Sound of Metal

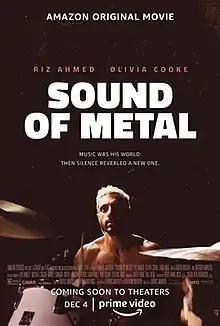
Official release poster

Sound of Metal is a 2019 American drama film directed and co-written by Darius Marder. It stars Riz Ahmed as a metal drummer who loses his hearing, and also features Olivia Cooke, Paul Raci, Lauren Ridloff, and Mathieu Amalric.